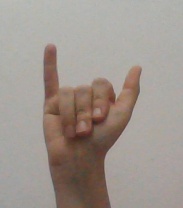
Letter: ya